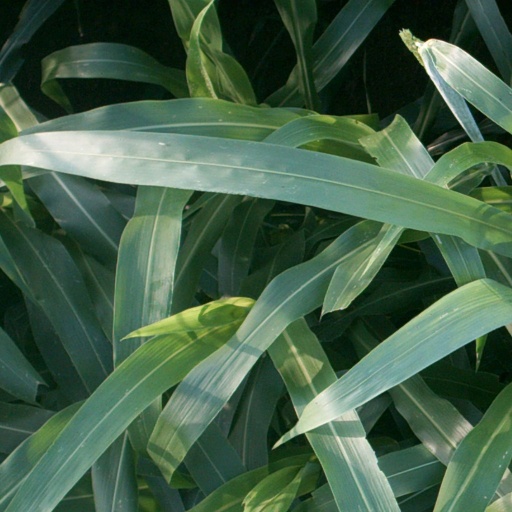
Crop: sorghum